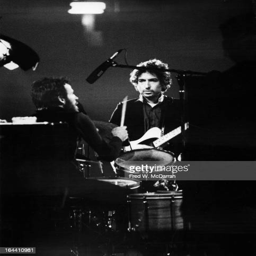
musicians on drums and blues artist on guitar on stage during a concert